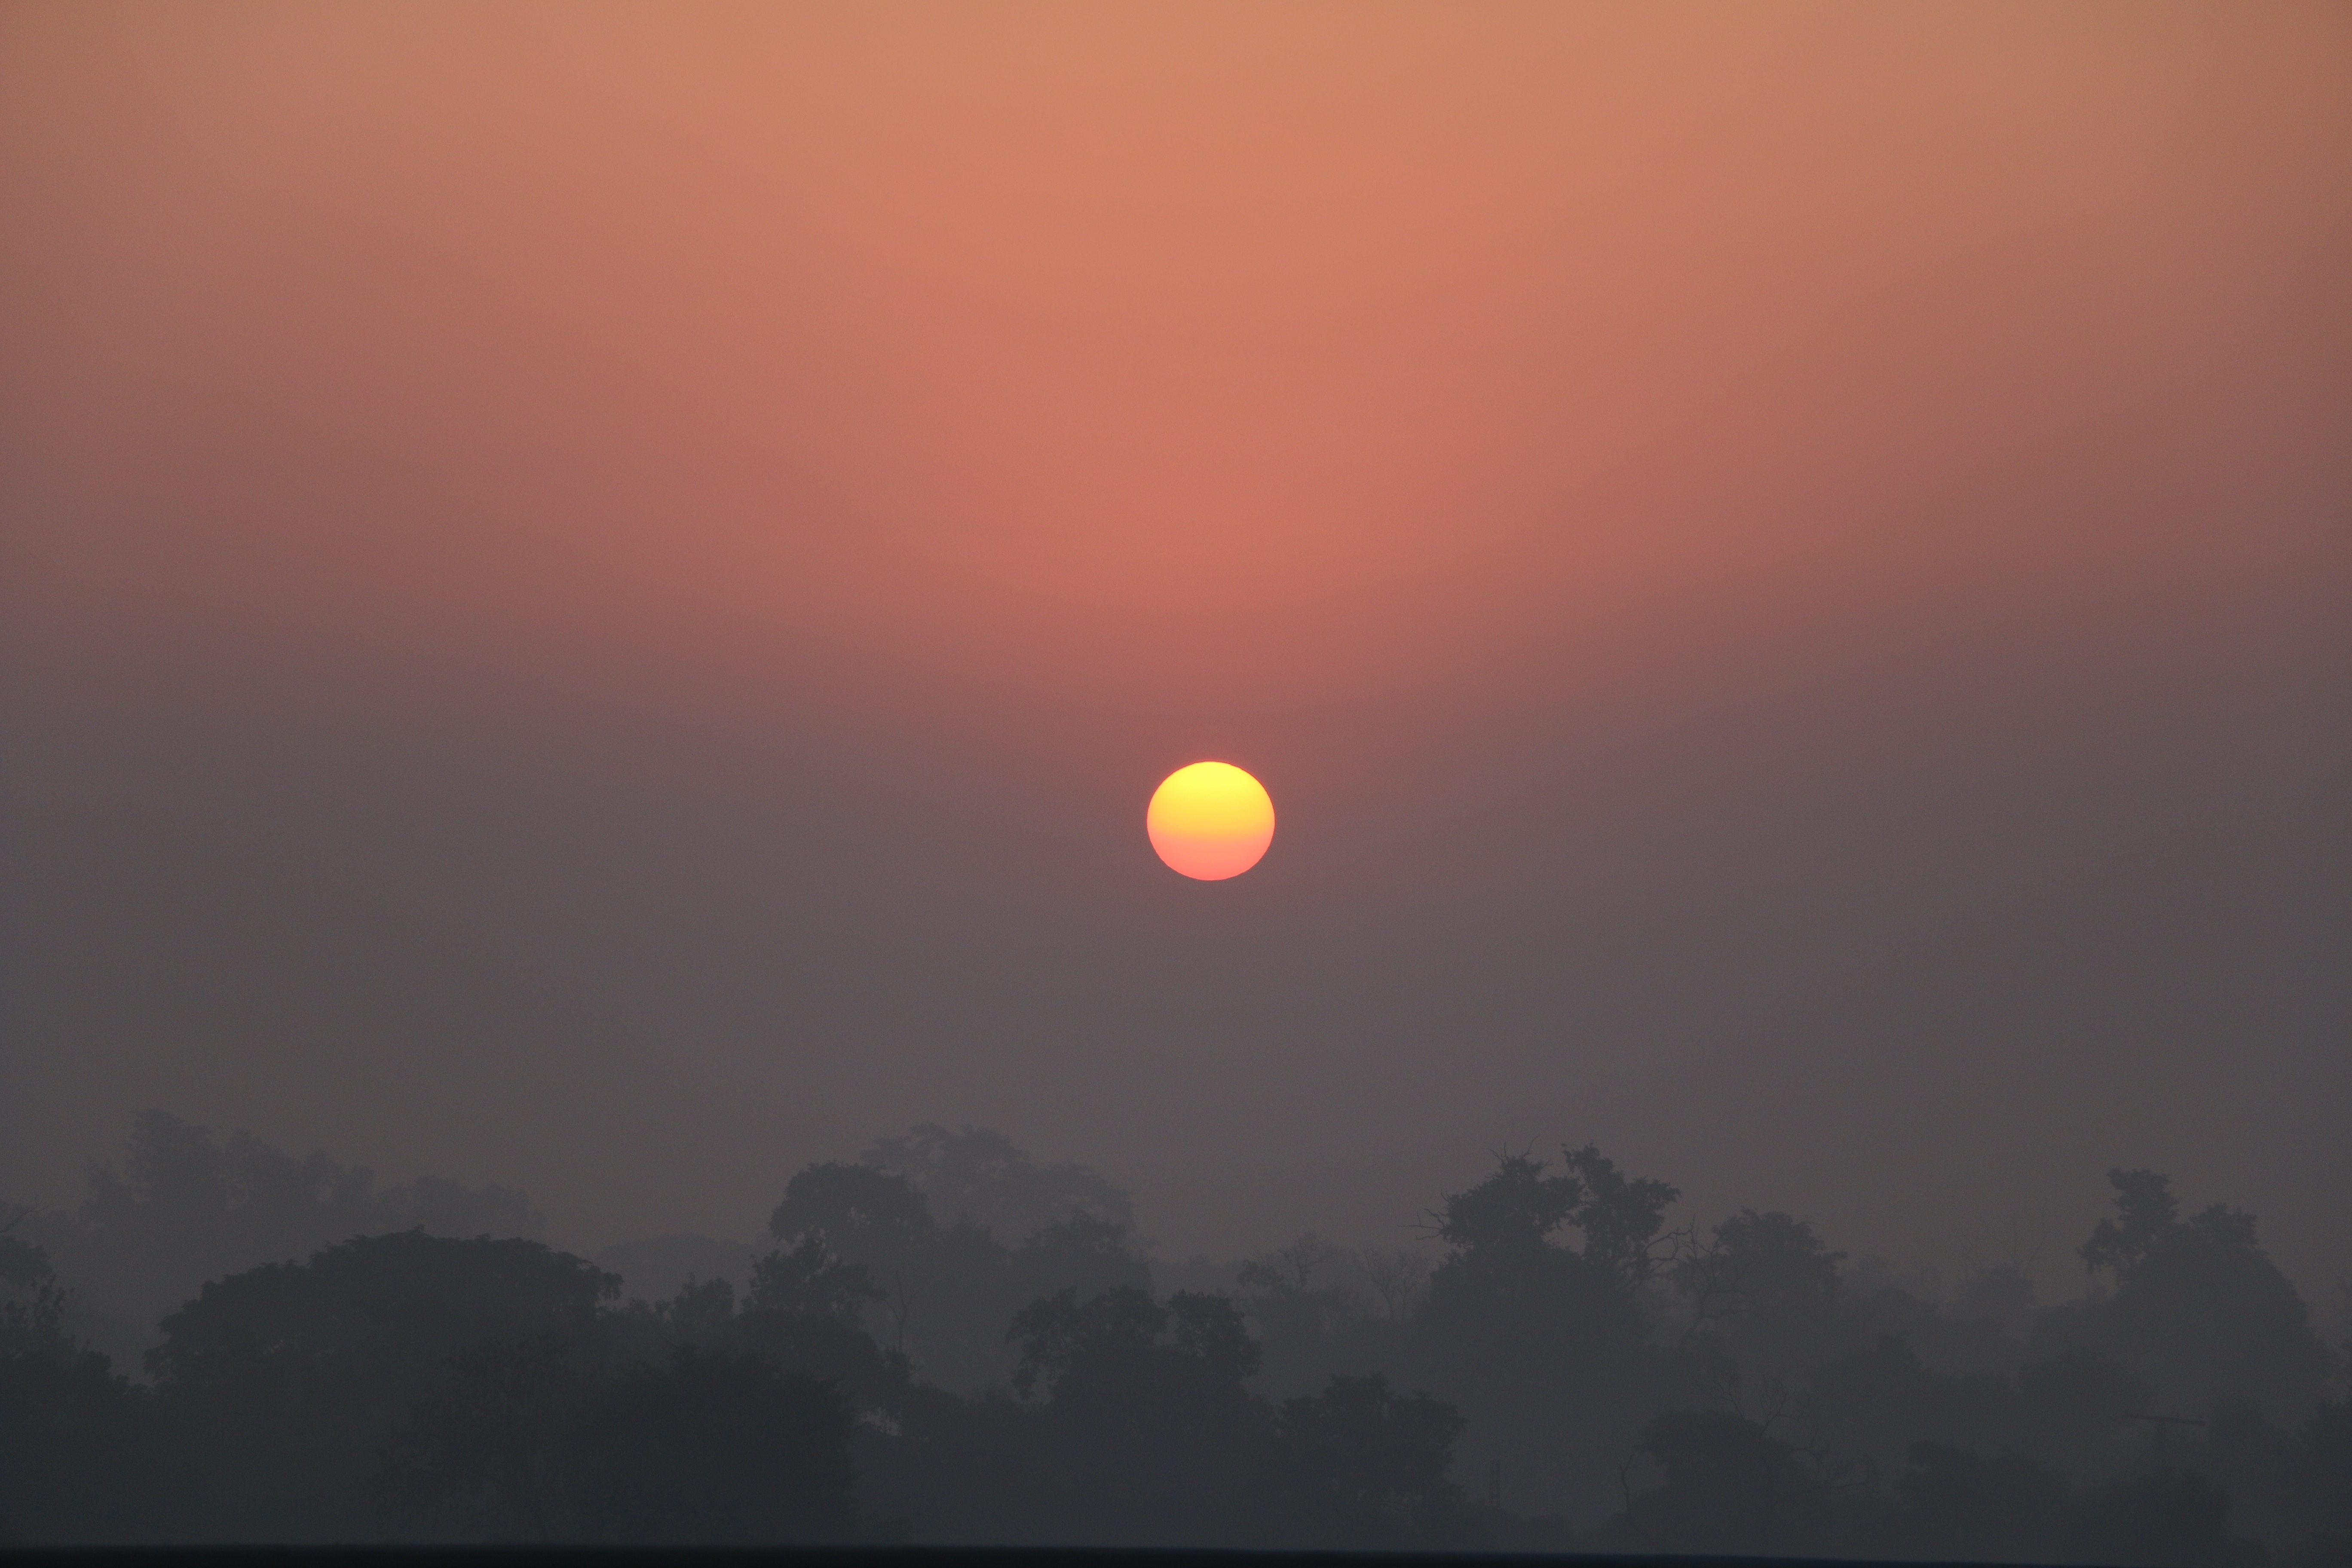
nature, horizon, cloud, sky, sun, fog, sunrise, sunset, morning, dawn, atmosphere, dusk, haze, astronomical object, atmospheric phenomenon